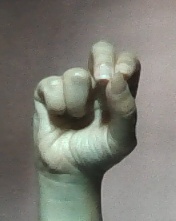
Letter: gaaf